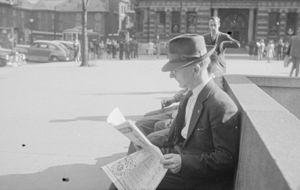
Un homme lit son journal assis au square Phillips à Montréal.